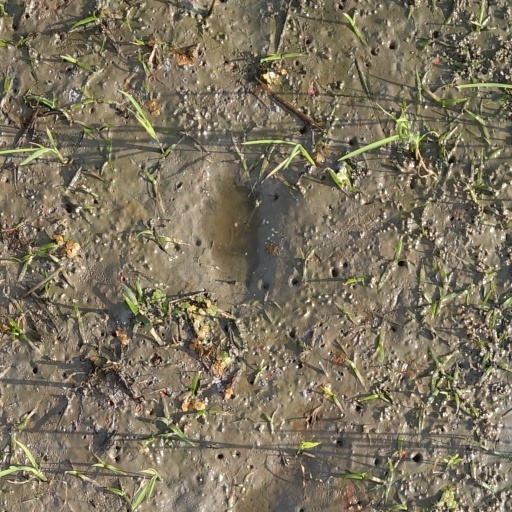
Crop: rice